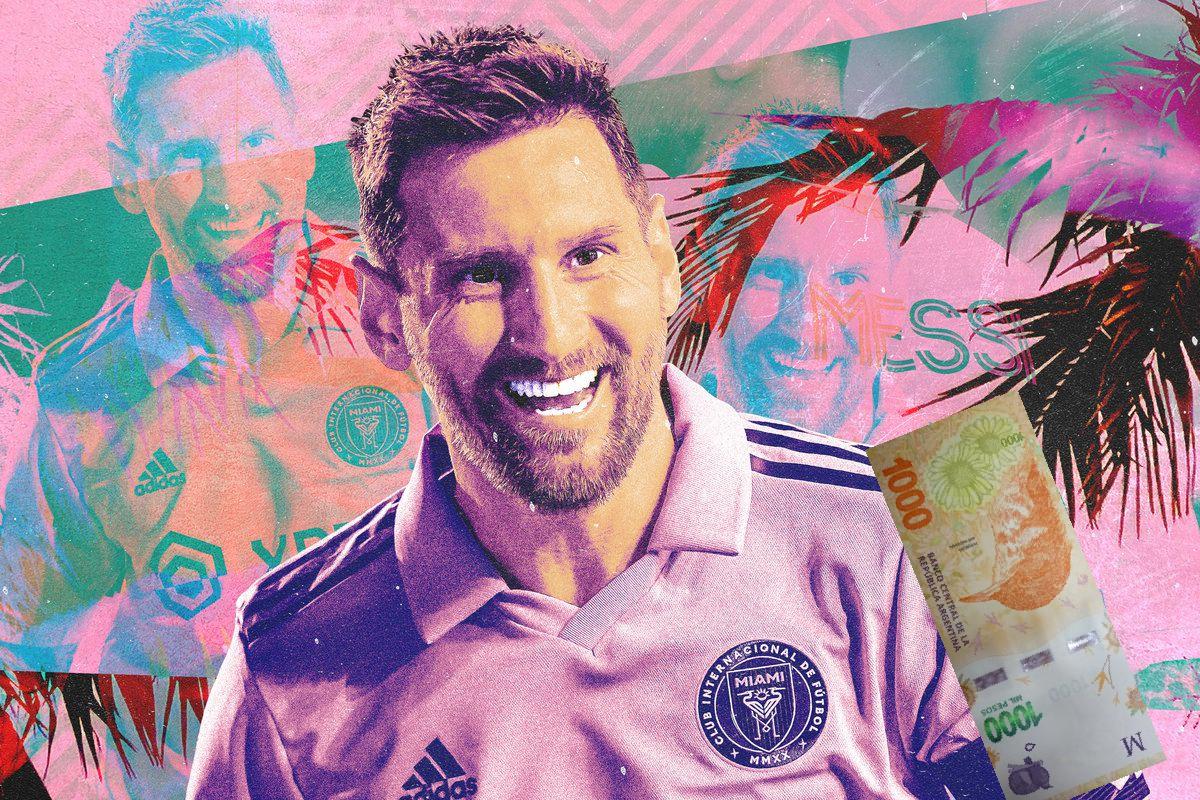
Denominación: 1000